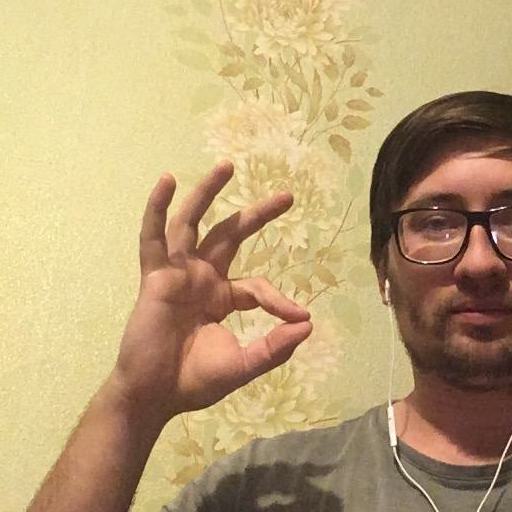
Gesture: ok